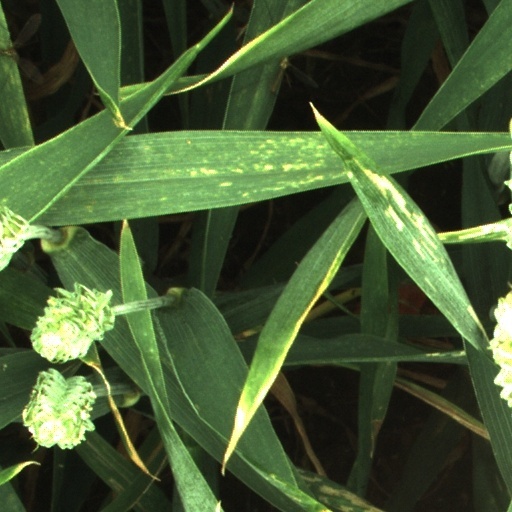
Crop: wheat